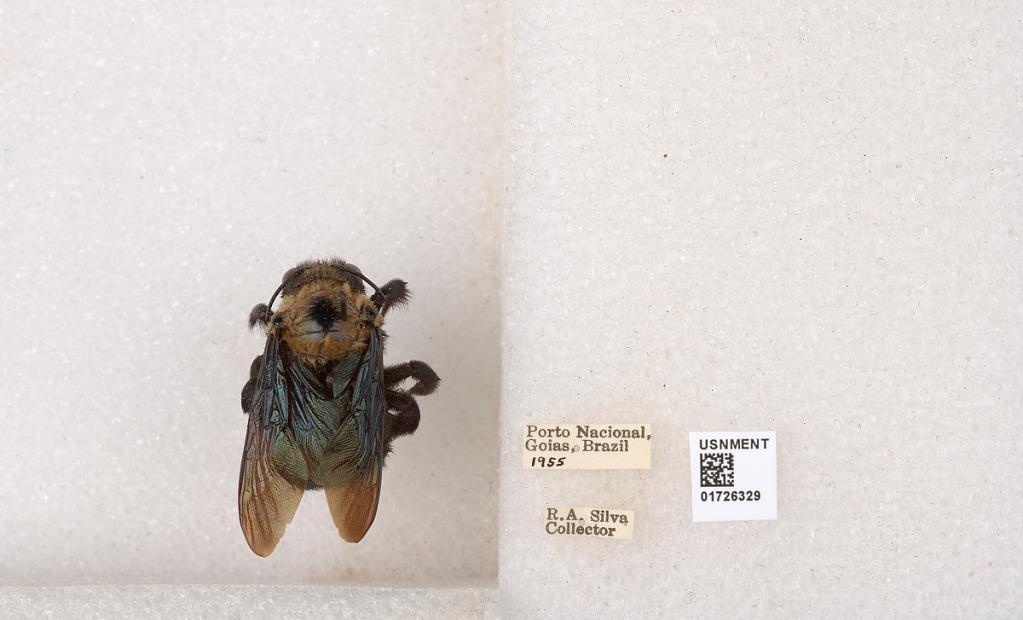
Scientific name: Xylocopa (Neoxylocopa) grisescens Lepeletier
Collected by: Silva
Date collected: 1955-1-1
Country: Brazil
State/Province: Goias
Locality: Porto Nacional